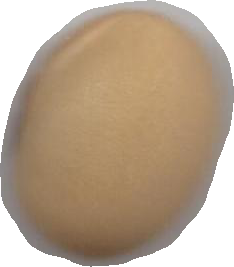
Variety: Anjasmoro